Niranjanananda

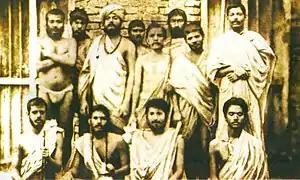
Group photo taken on 30 January 1887 in Baranagar Math, Kolkata.Standing: (l–r) ) Shivananda, Ramakrishnananda, Vivekananda, Randhuni, Debendranath Majumdar, Mahendranath Gupta (Shri M), Trigunatitananda, H. Mustafi Sitting: (l–r) Niranjanananda, Saradananda, Hutko Gopal, Abhedananda

Niranjan was about eighteen years old when he met Ramakrishna for the first time. When he discovered his leanings towards spiritualism, Ramakrishna apparently chided him saying that, ""if you think of ghosts and spooks, ghosts and spooks you will become, if you think of God, divine will be your life."" He later told Niranjan when he visited him for the second time, ""My boy, days are passing, when will you realise God?"". Niranjan was impressed, and he continued his association with Ramakrishna. Once, when Niranjan was travelling by a boat to Dakshineswar, some of his fellow passengers began to speak ill about his master. This angered Niranjan, so he threatened to drown the entire boat. When Ramakrishna heard about the incident he disapproved by saying that, ""Anger is a deadly sin, why should you be subject, to it? Foolish people in their pitiable ignorance say many things. One should completely ignore them as beneath notice"".